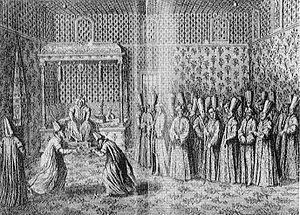
Ahmet III fut le 23ᵉ sultan de l'Empire ottoman.
Jean-Louis d'Usson, marquis de Bonnac est un militaire et diplomate français des XVIIᵉ et XVIIIᵉ siècles. Il est successivement ambassadeur de France auprès du royaume de Suède, de la Pologne, du royaume d'Espagne, de l'Empire ottoman et de la Suisse.